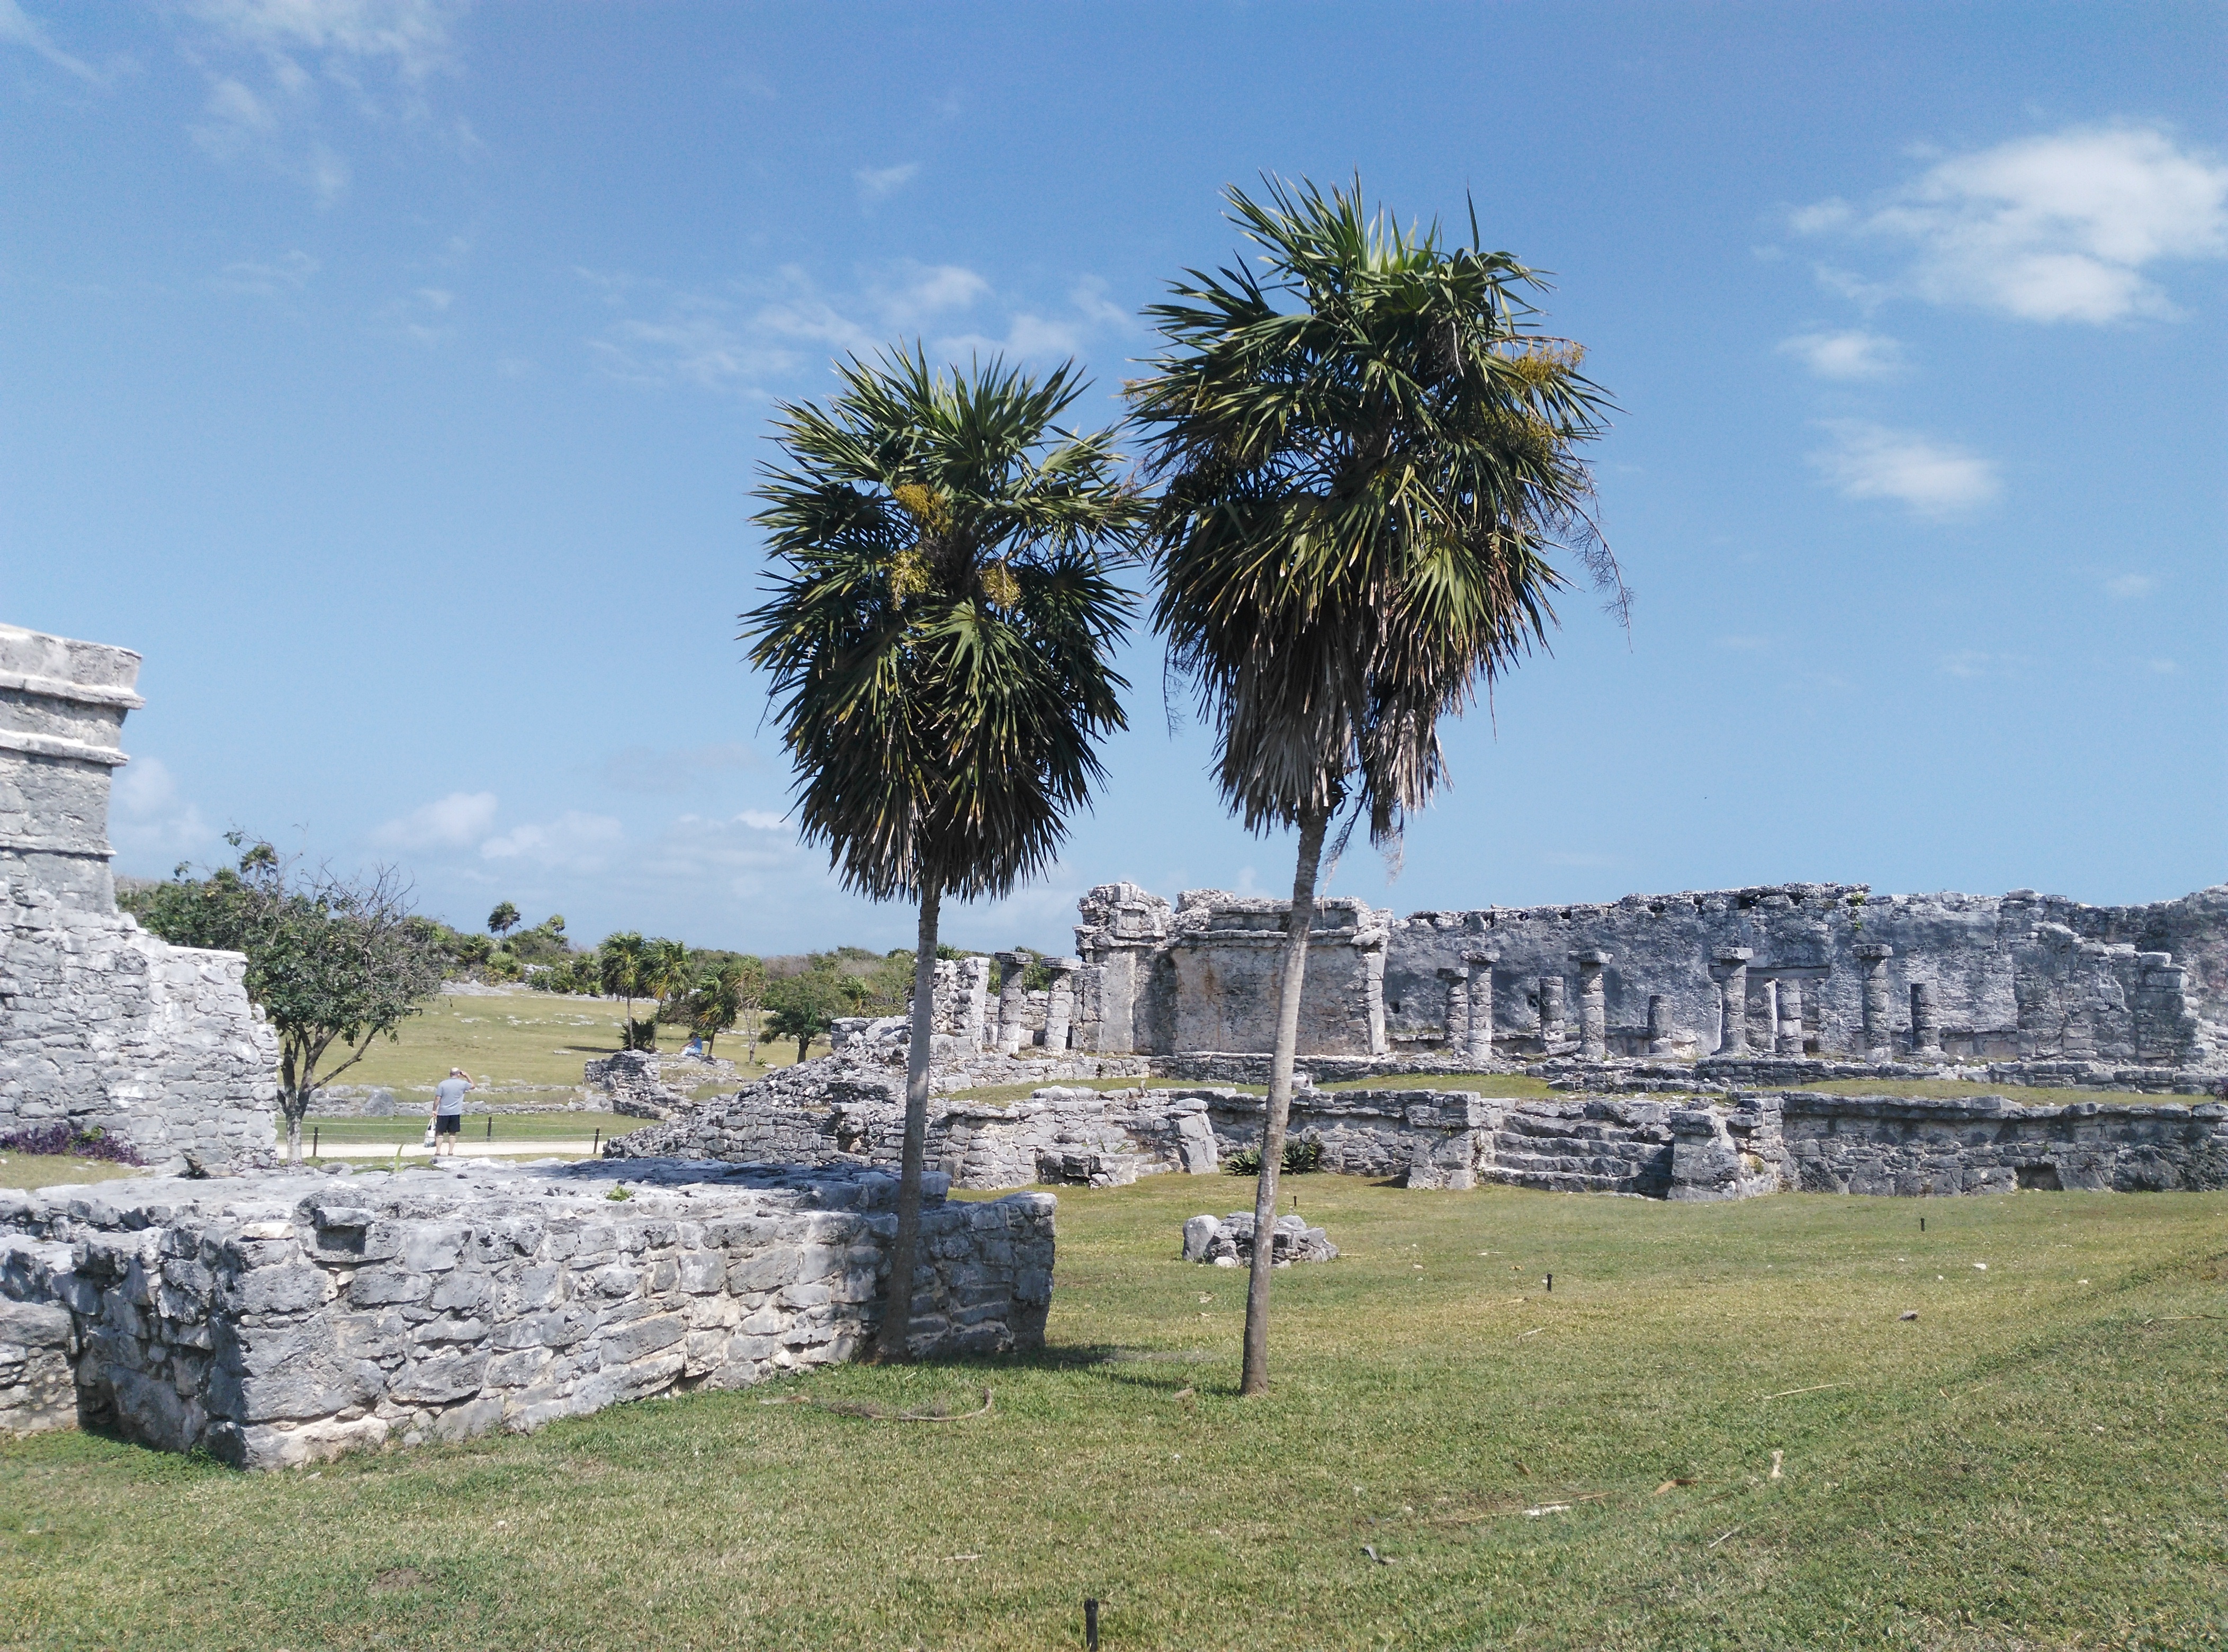
sea, tree, vacation, village, ruins, estate, ancient history, woody plant, arecales, palm family